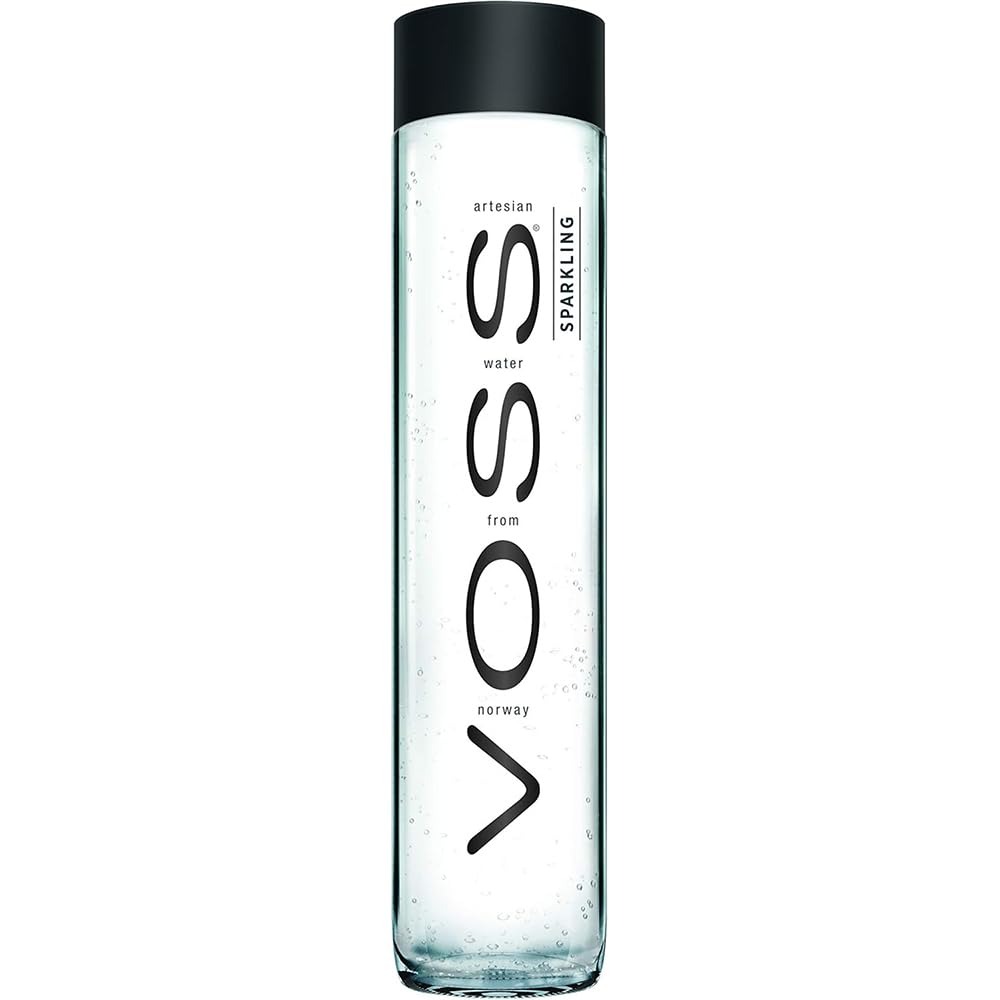
Item Name: Voss Artesian Sparkling Water, Glass Bottle, 27.05 oz
Bullet Point 1: The package length of the product is 2.6 inches
Bullet Point 2: The package width of the product is 2.6 inches
Bullet Point 3: The package height of the product is 11.6 inches
Bullet Point 4: Country of origin is Norway
Value: 27.05
Unit: Fl Oz

Price: 10.43